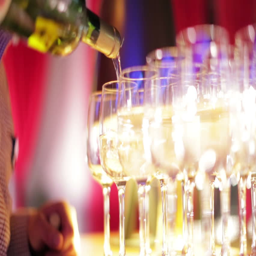
man pouring wine into glasses at a party